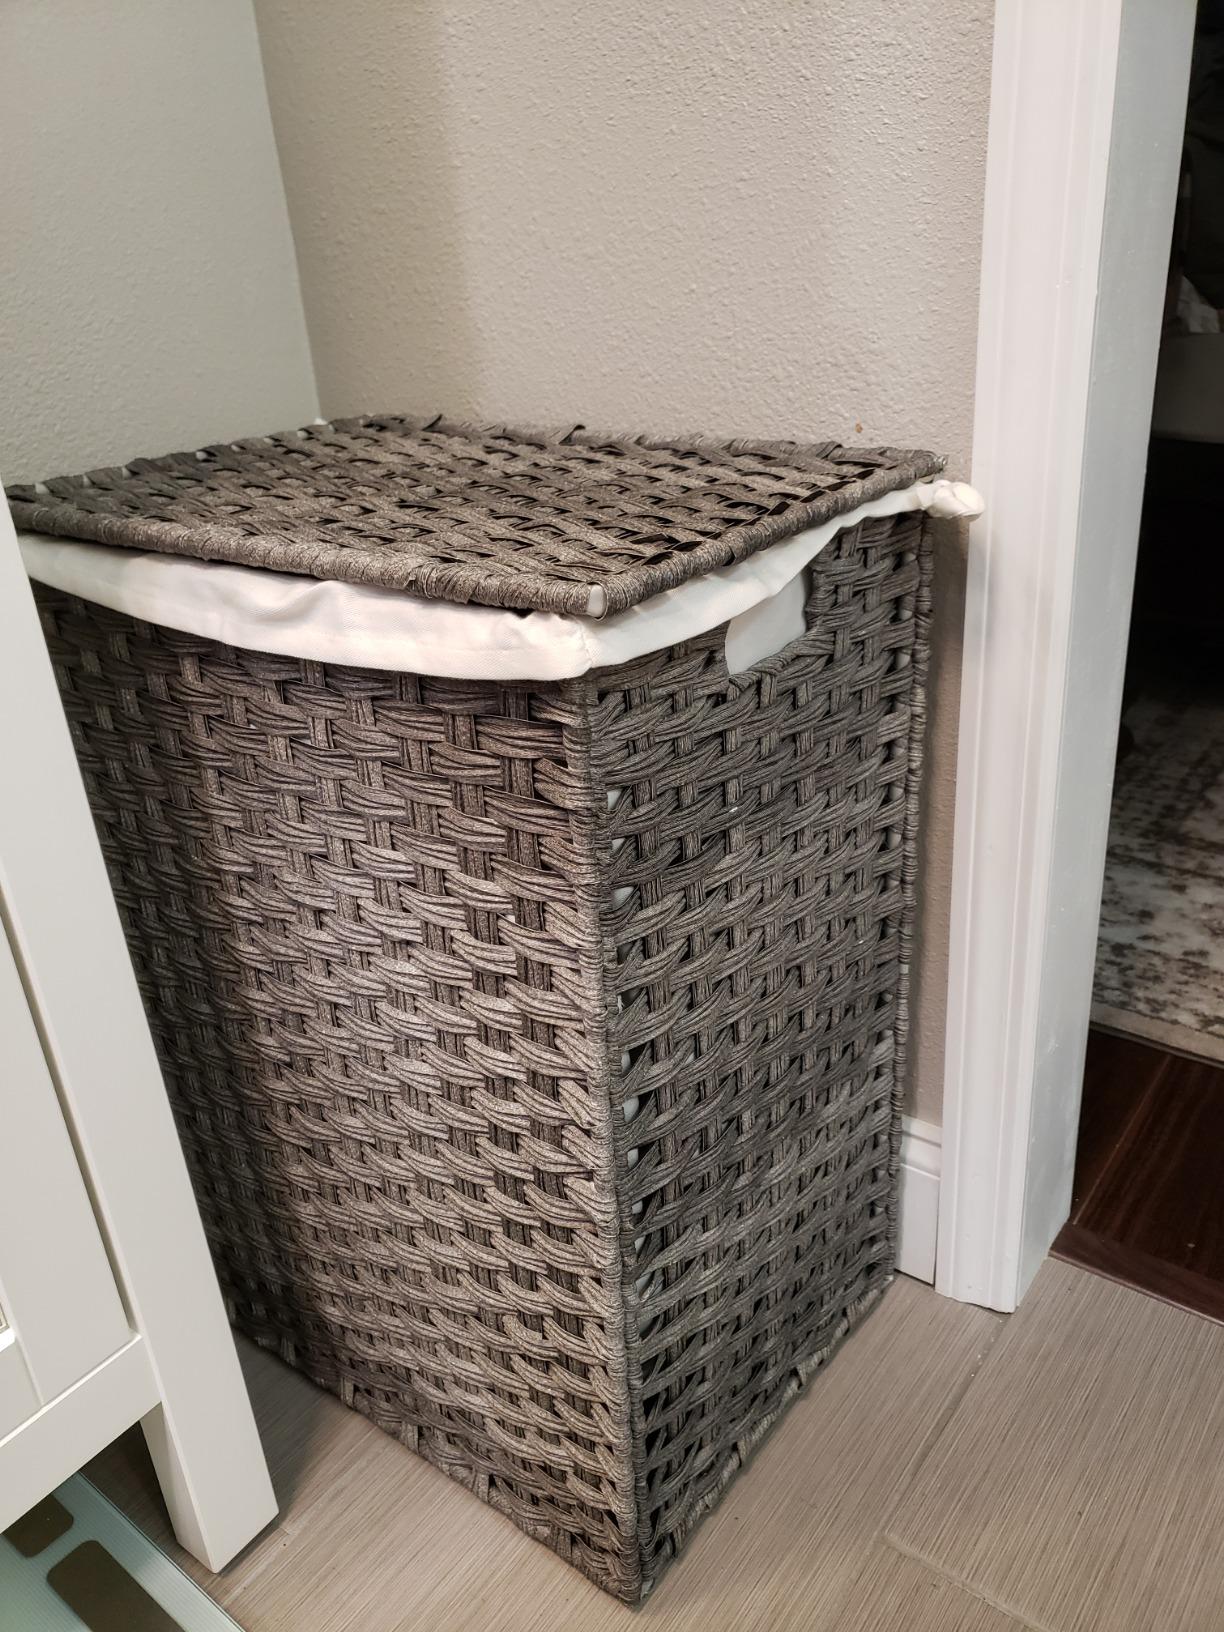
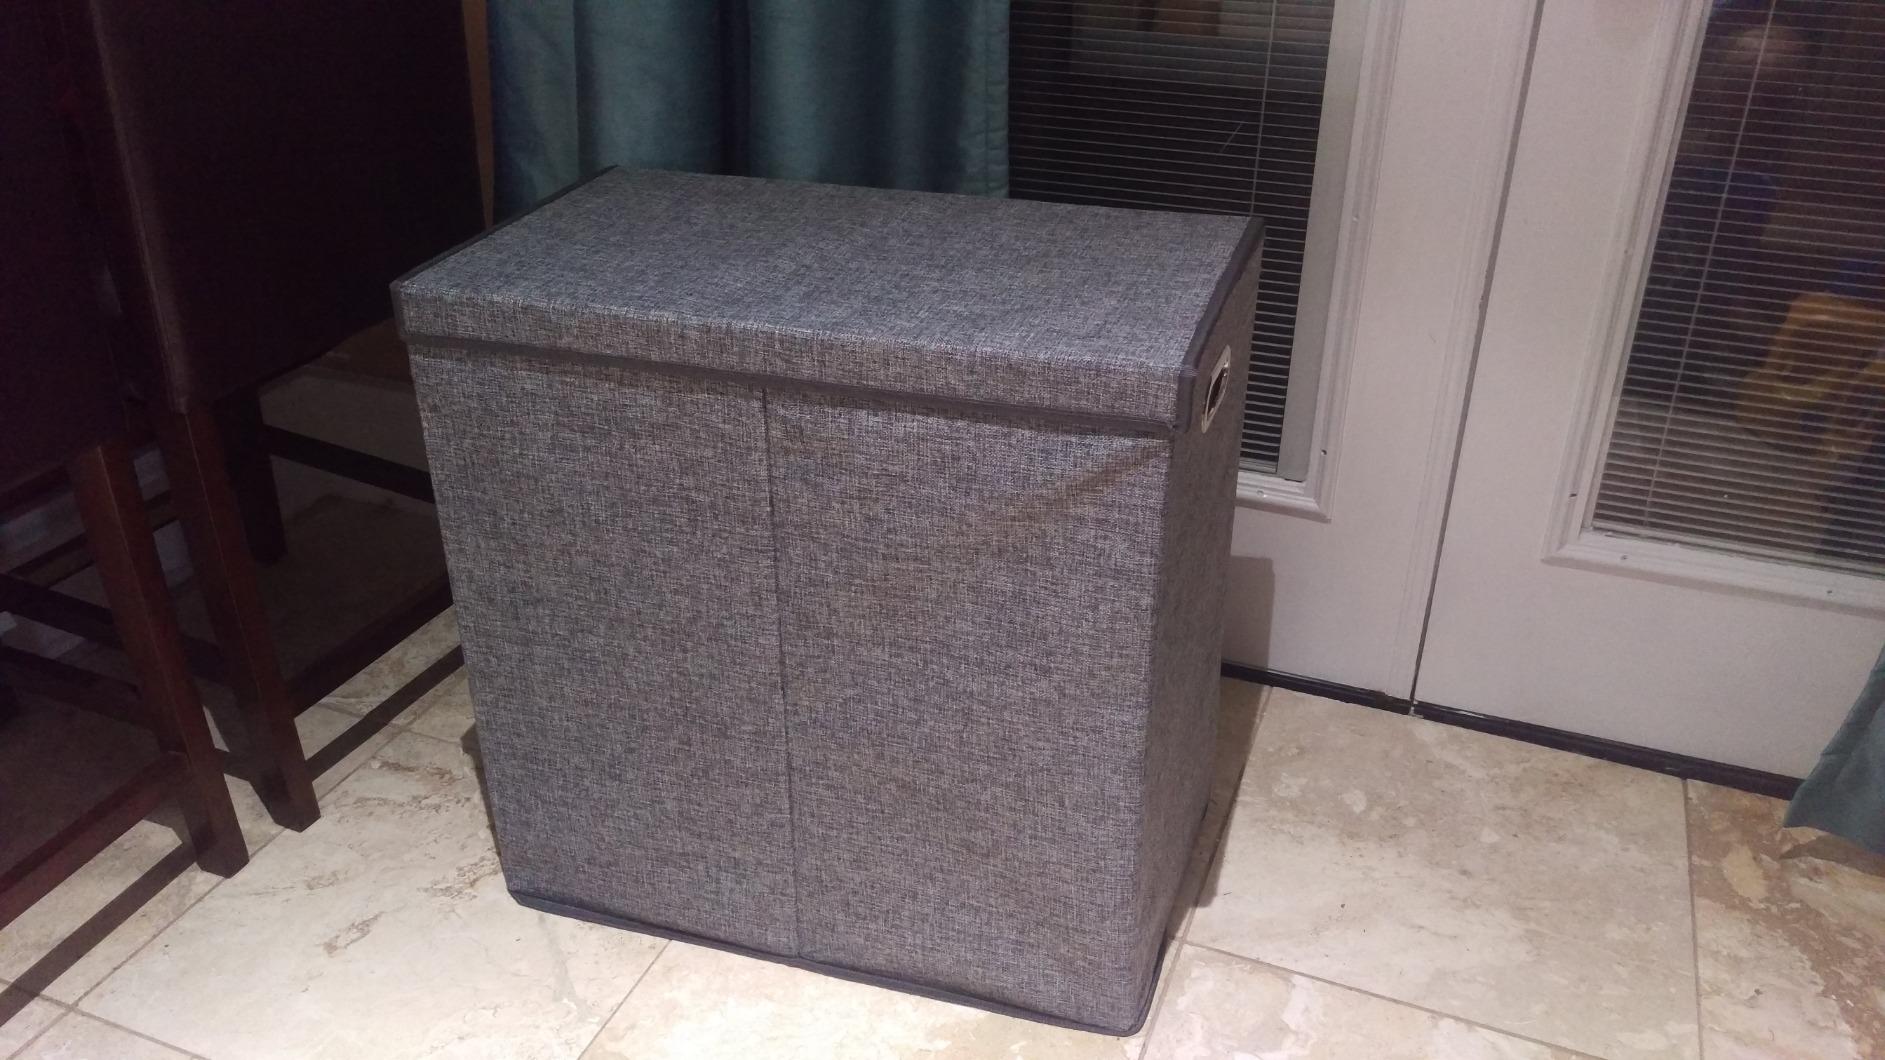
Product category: items_hamper
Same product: no